Monastery of Santa Cruz la Real

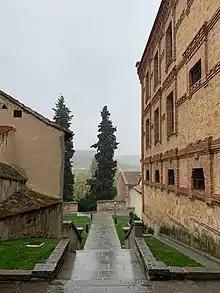
Main entrance to the IE University campus

In the late 20th century, the convent was extensively renovated and transformed into a campus of Instituto de Empresas (IE University), a private university with campuses in Madrid and Segovia.